4-Iodobenzoic acid

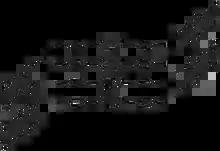
4-iodobenzoic acid crystallization

X-ray crystallography of 4-iodobenzoic acid has shown that it crystallizes in the solid state as hydrogen-bonded dimers which stack perpendicular to their aromatic rings. The iodine atoms of adjacent dimers are also oriented towards each other due to van der Waals forces.